Villevallier

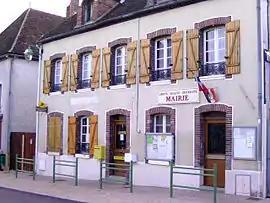
The town hall in Villevallier

Villevallier is a commune in the Yonne department in Bourgogne-Franche-Comté in north-central France.